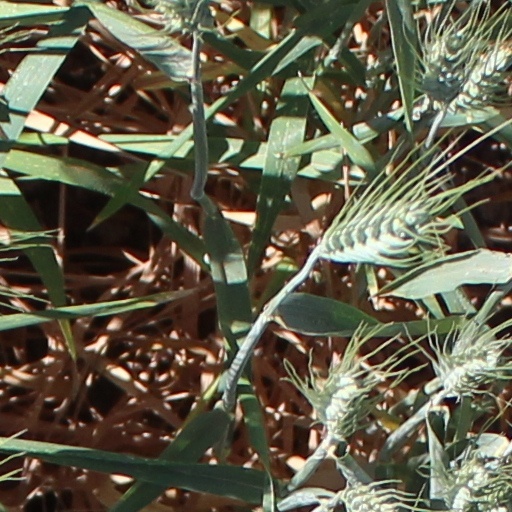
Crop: wheat